Vieques, Puerto Rico

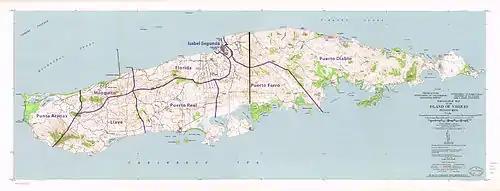
Topographic Map of Vieques, 1951with "barrios"

Puerto Rico was ceded by Spain in the aftermath of the Spanish–American War under the terms of the Treaty of Paris of 1898 and became a territory of the United States. In 1899, the United States conducted its first census of Puerto Rico finding that the population of Vieques was 6,642 (but this included 704 residents from a nearby island, Culebra).